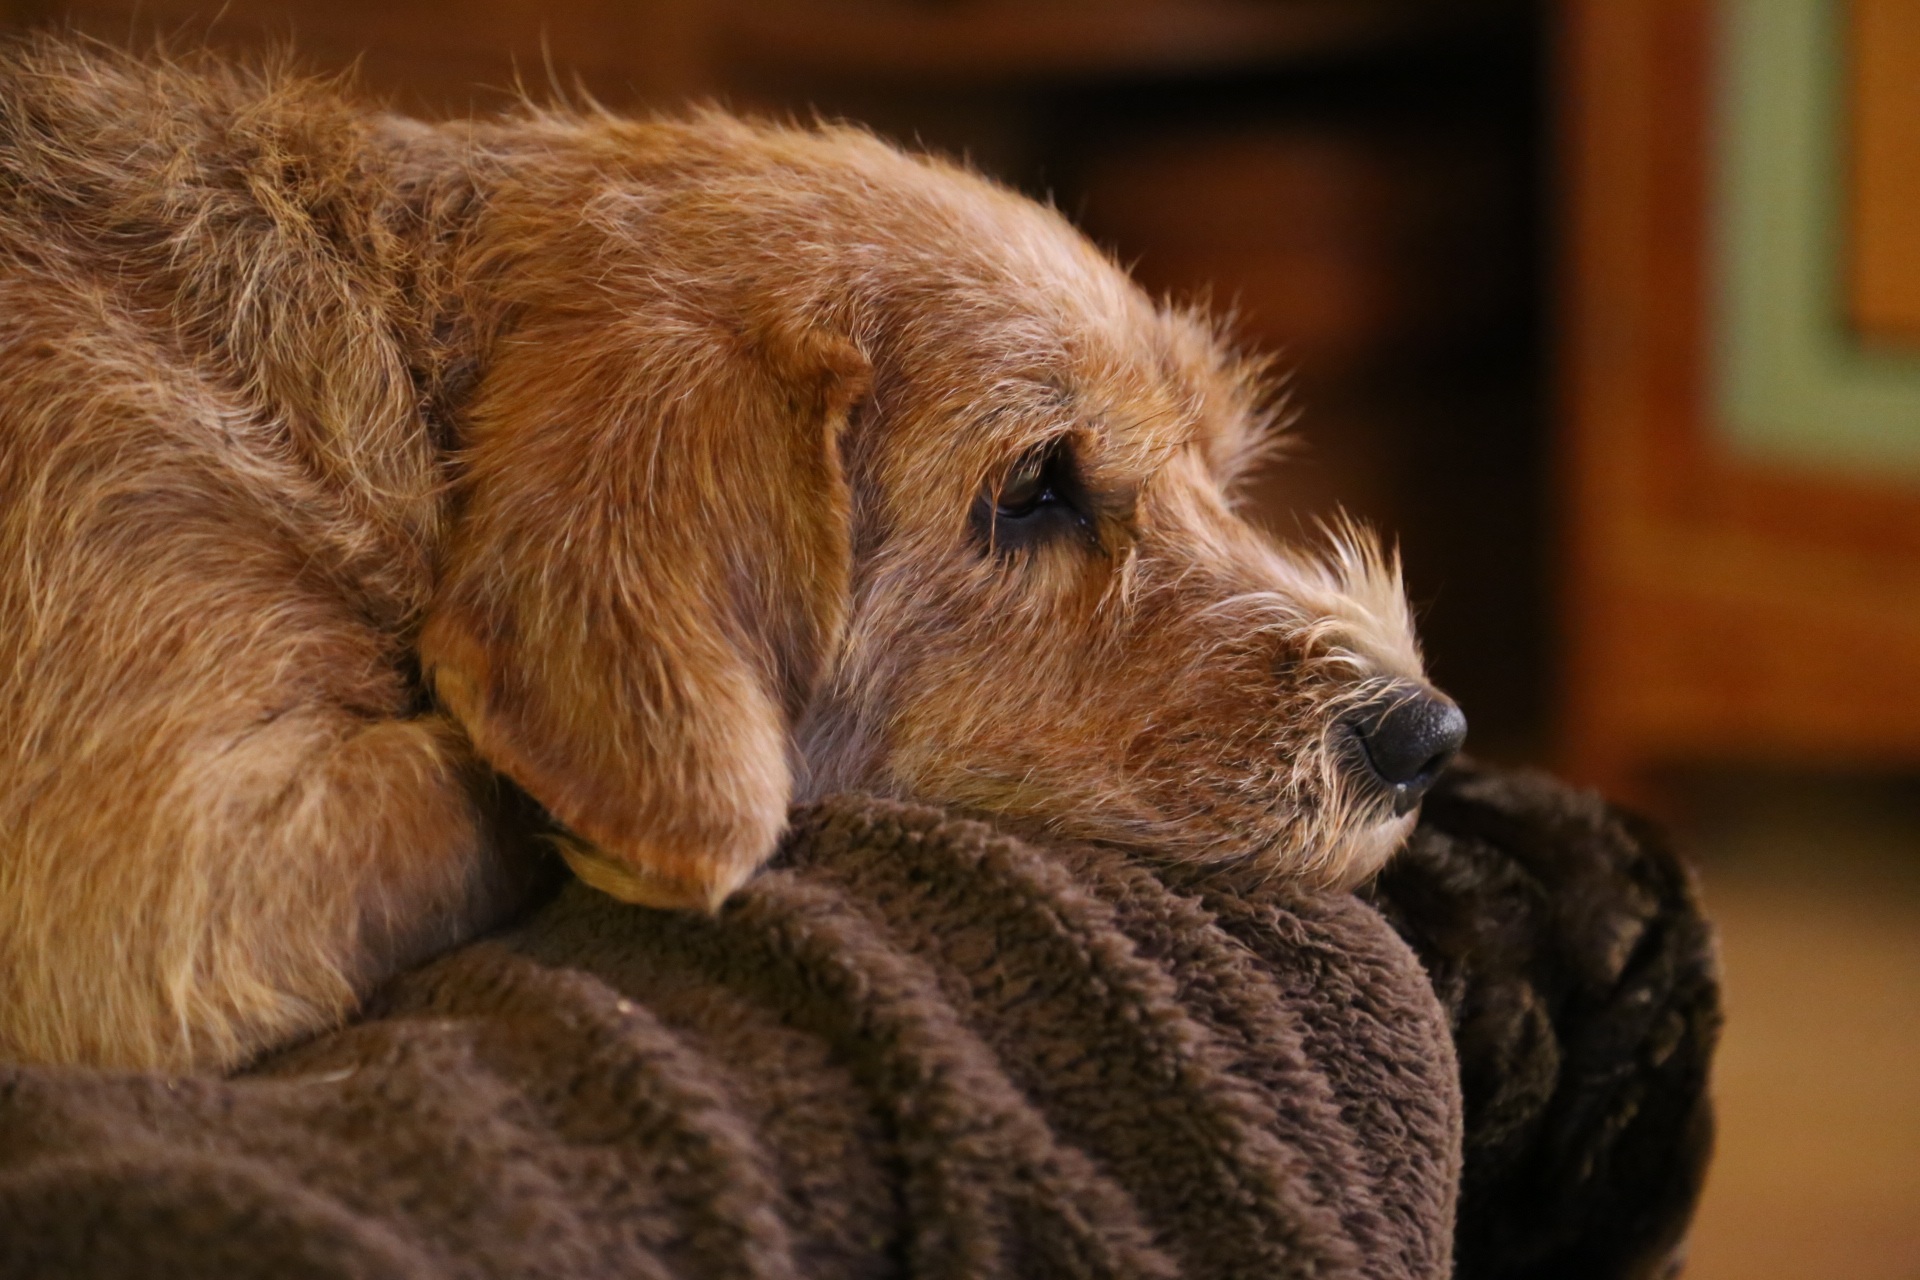
puppy, dog, brown, mammal, rest, close up, animals, vertebrate, dog breed, philosopher, nos, basset, dog like mammal, dog crossbreeds